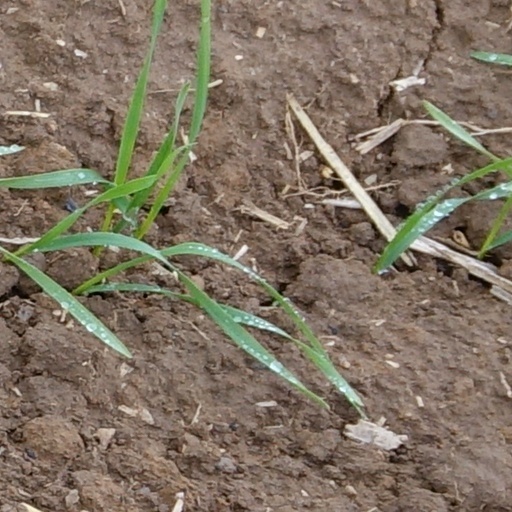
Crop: wheat